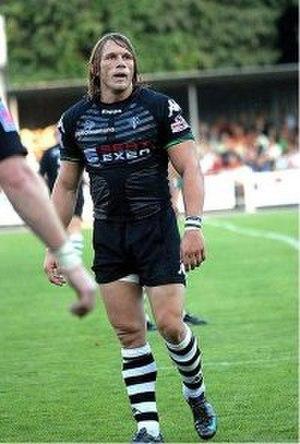
Rugbyman Gerhard Vosloo
Gerhard Vosloo est un joueur de rugby à XV français d'origine sud-africaine né le 10 mai 1979 à Pretoria. Il évolue au poste de troisième ligne au sein des clubs des Lions de Johannesburg, des clubs français du Castres olympique, du CA Brive, de l'ASM Clermont, puis du RC Toulon, qu'il rejoint en 2014.